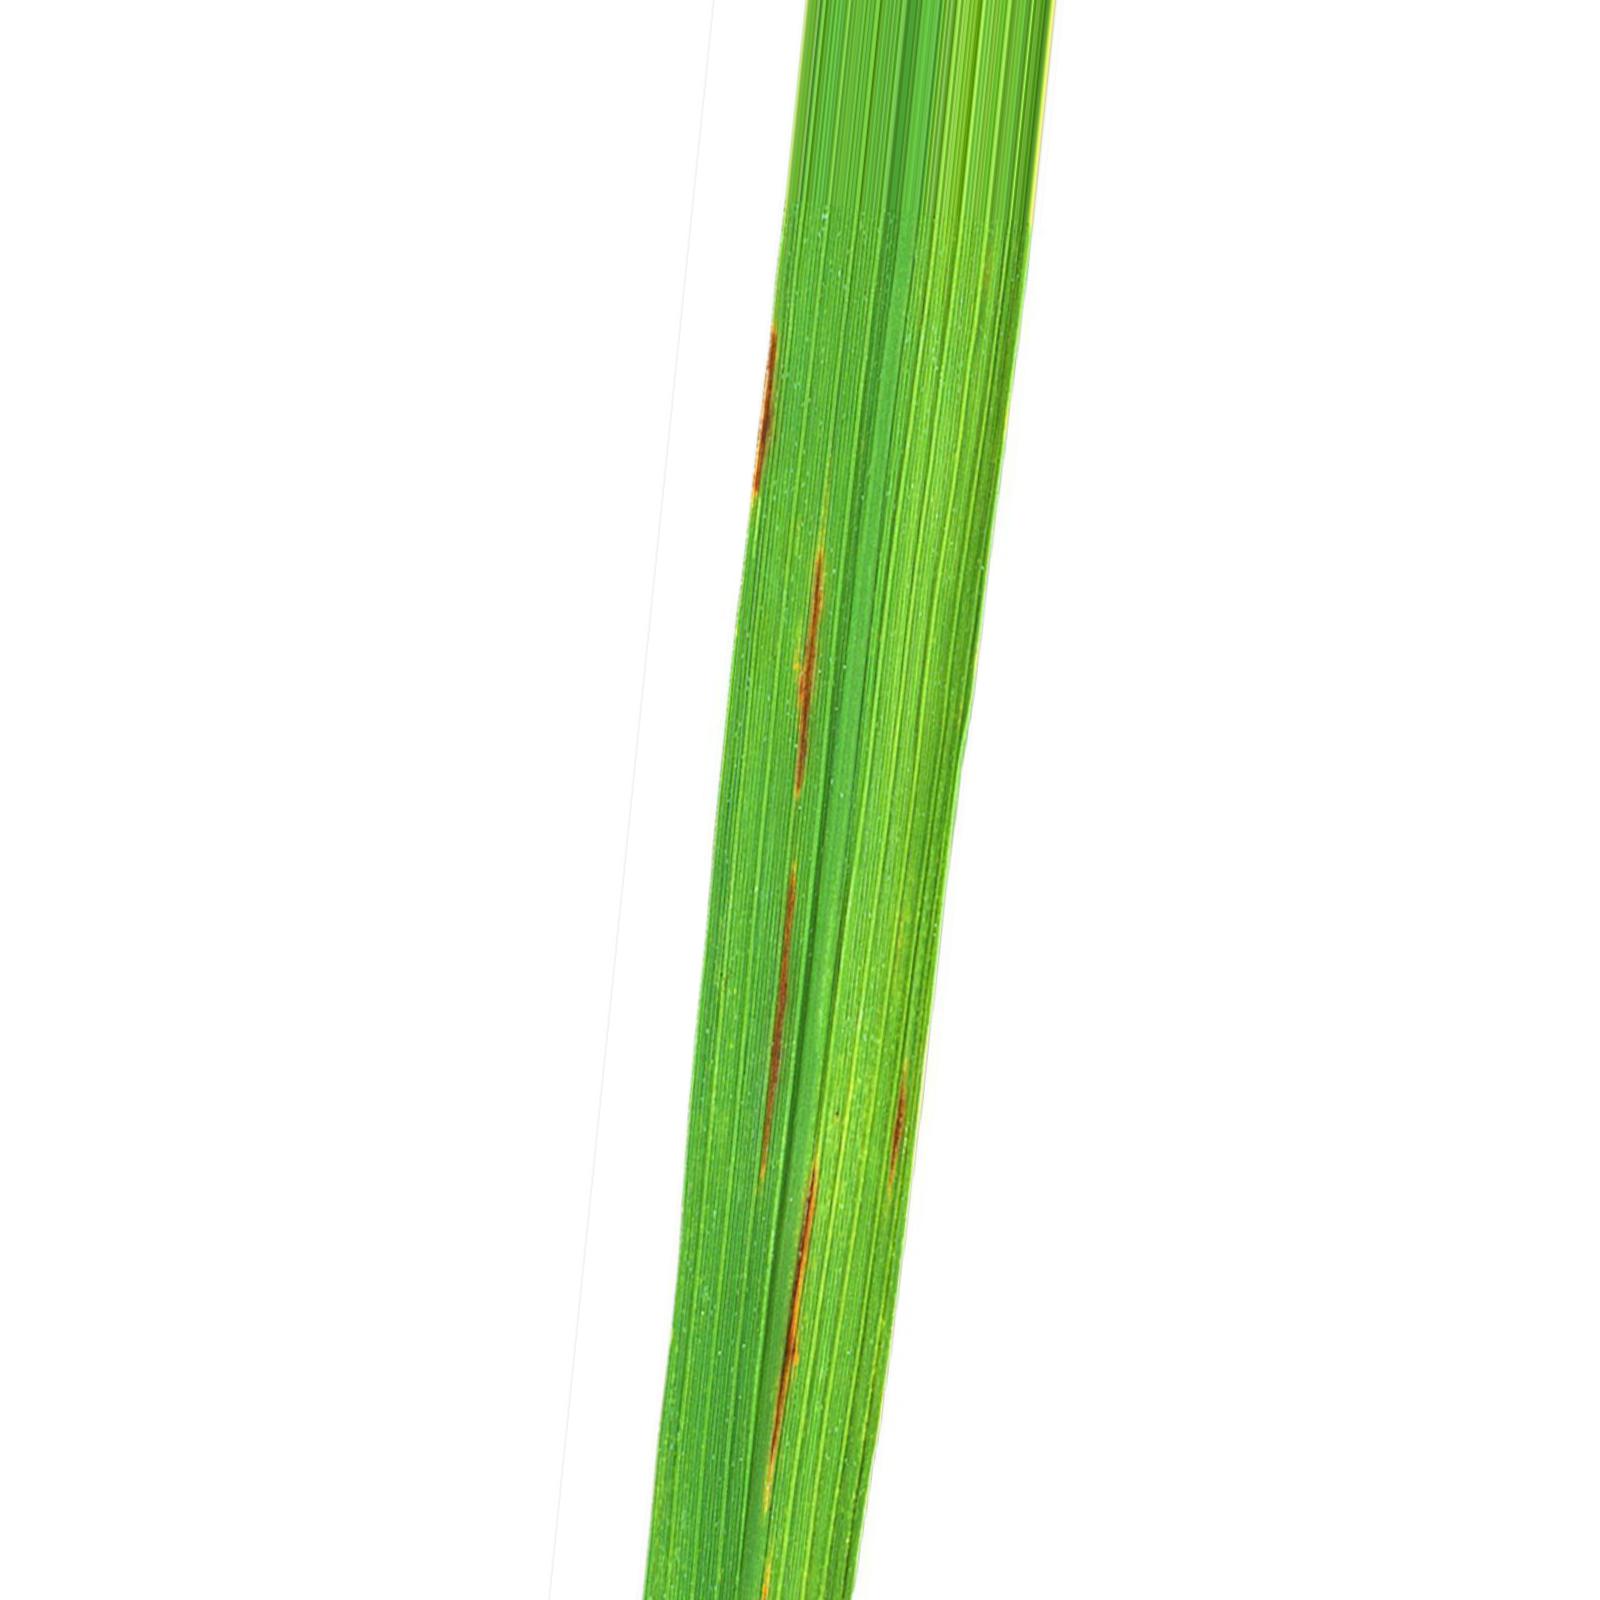
Nhãn: Bệnh Gạch Nâu ( Narrow Brown Spot )